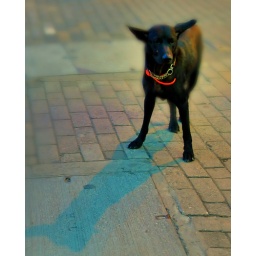
A dog strolling in the street